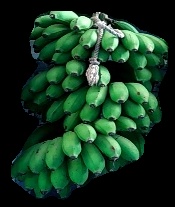
Variety: rasbale
Grade: grade2